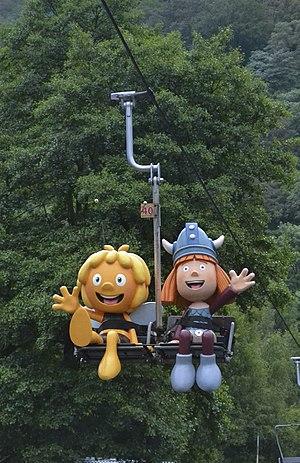
Vic le Viking ou Wickie est une série télévisée d'animation en production germano-austro-japonaise en 78 épisodes de 22 minutes, créée par Runer Jonsson d'après son roman Vicke Viking, produite par les studios Nippon Animation, Taurus et Zuiyo Eizo, diffusée entre le 3 avril 1974 et le 24 septembre 1975 sur Fuji Television.
Maya l'abeille est une série télévisée d'animation germano-japonaise créée par Nisan Takahashi d'après le roman de Waldemar Bonsels intitulé Maya l'abeille et ses aventures.